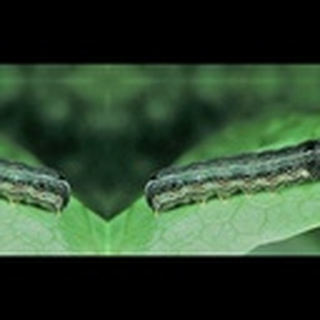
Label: cotton_army_worm